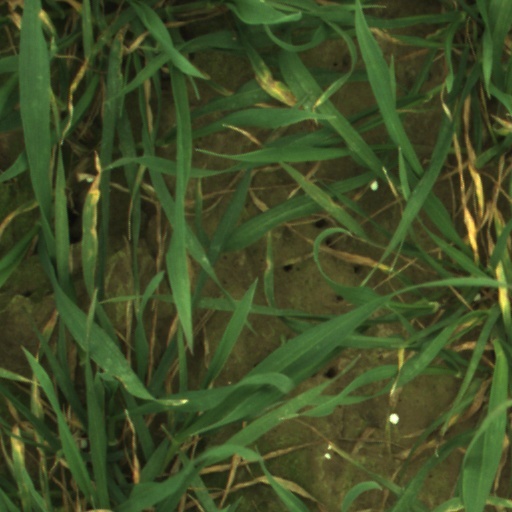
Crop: wheat